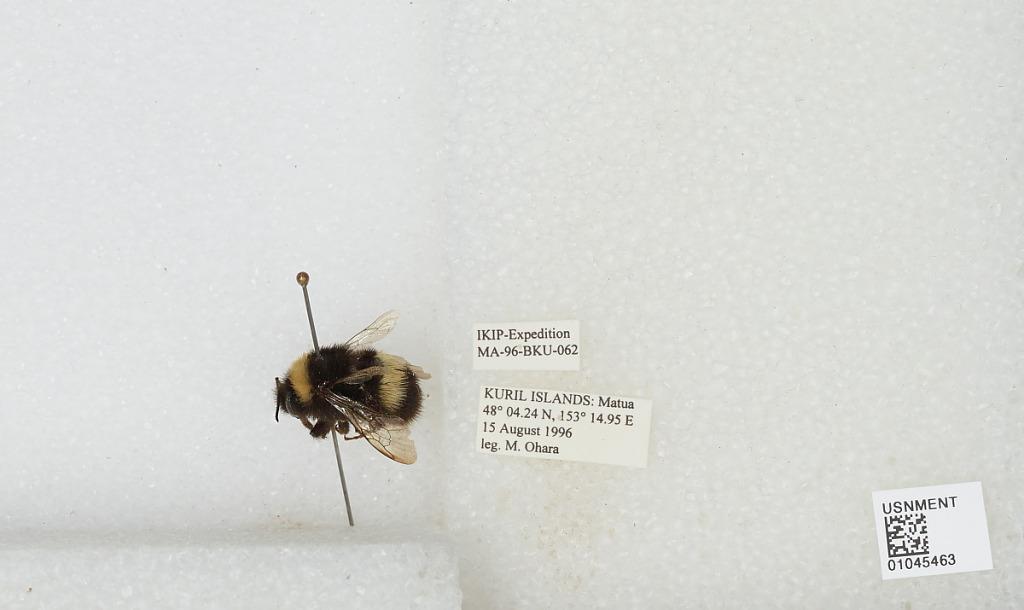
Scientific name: Bombus sp.
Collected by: M. Ohara
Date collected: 1996-8-15
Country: Russia
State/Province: Sakhalin
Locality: Matua, Kuril Islands
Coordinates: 48.0706, 153.249